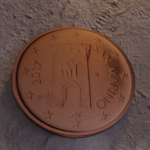
Coin value: 2cents
Country: sm
Edition: 2017